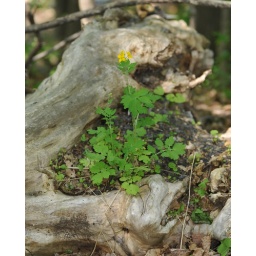
Plant in fallen tree sprouts yellow flower.